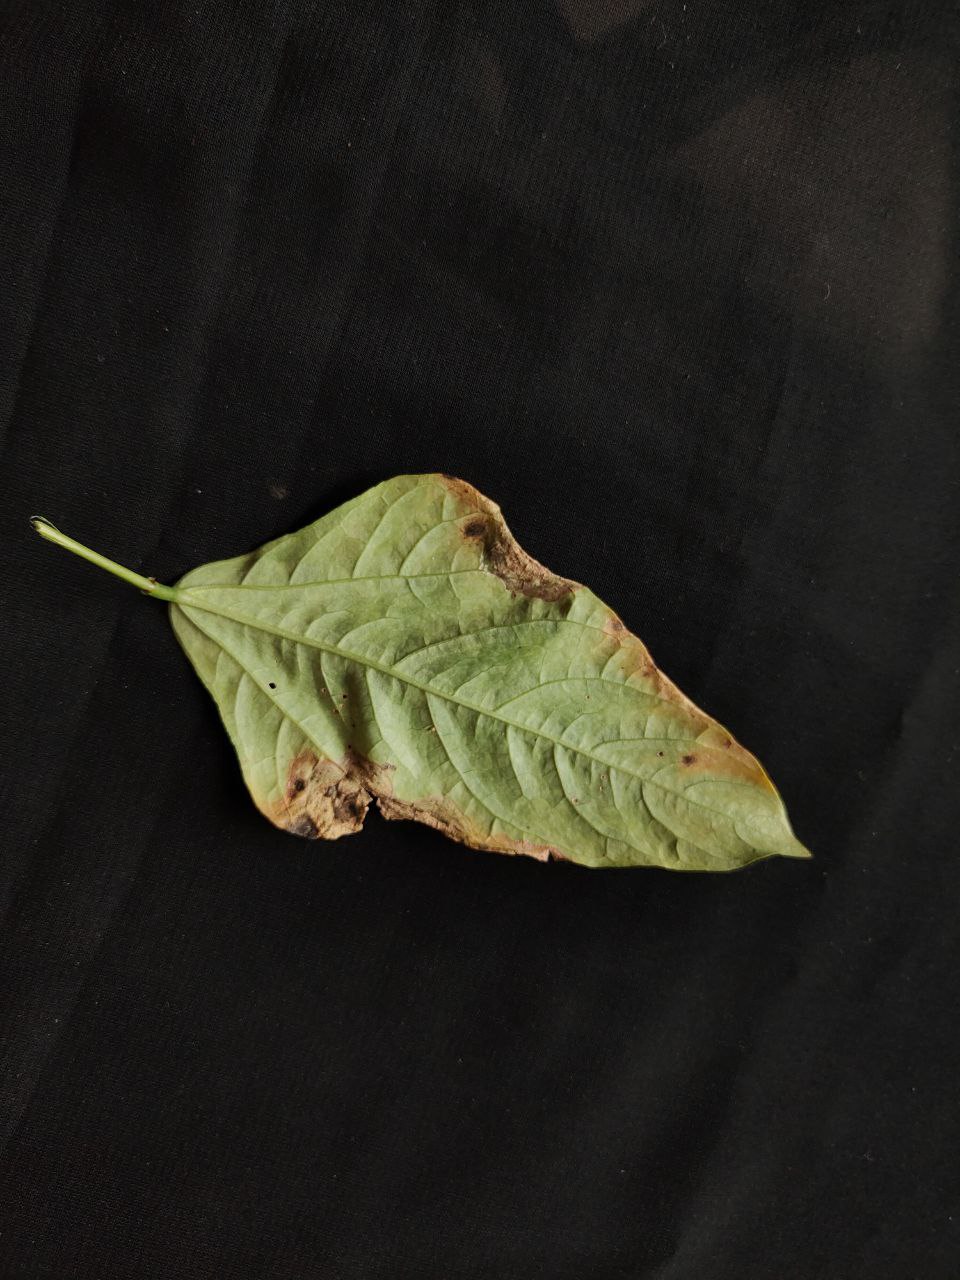
Crop: cowpea
Leaf condition: Bacterial wilt